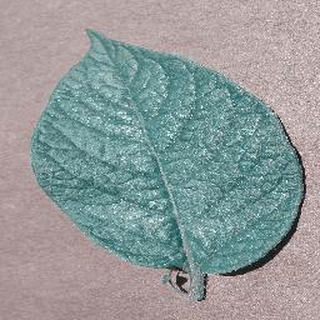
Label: healthy_potato